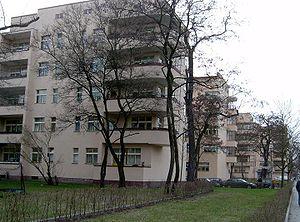
Les Cités du modernisme de Berlin est un ensemble de six cités de logements sociaux construits entre 1913 et 1934 dans les quartiers périphériques de Berlin.